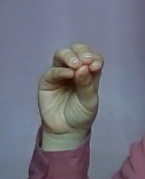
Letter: ha